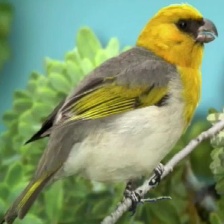
Species: PALILA
Scientific name: LOXIOIDES BAILLEUI